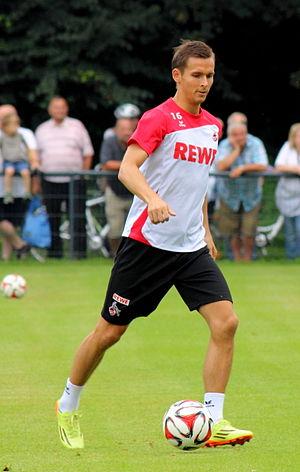
Paweł Olkowski est un footballeur international polonais né le 13 février 1990 à Ozimek. Il évolue au poste d'arrière droit au Gaziantep FK.